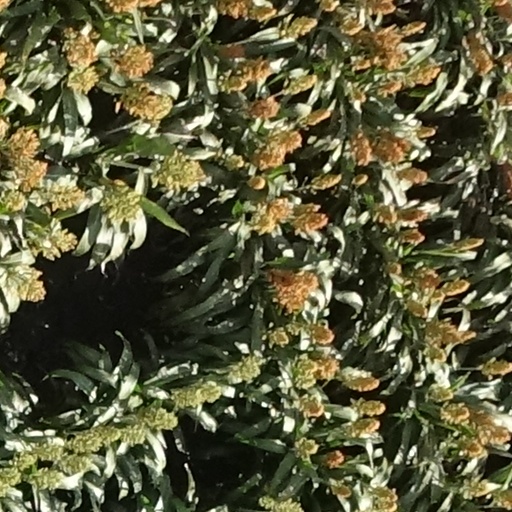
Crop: sorghum